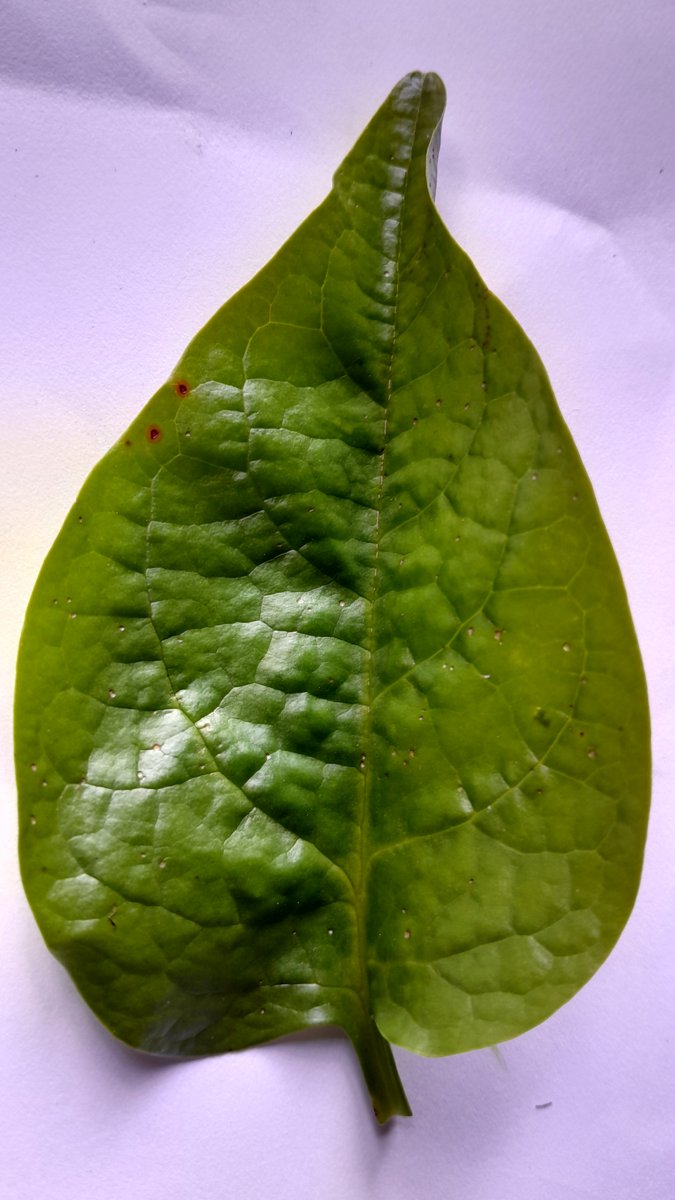
Label: Bacterial-Spot